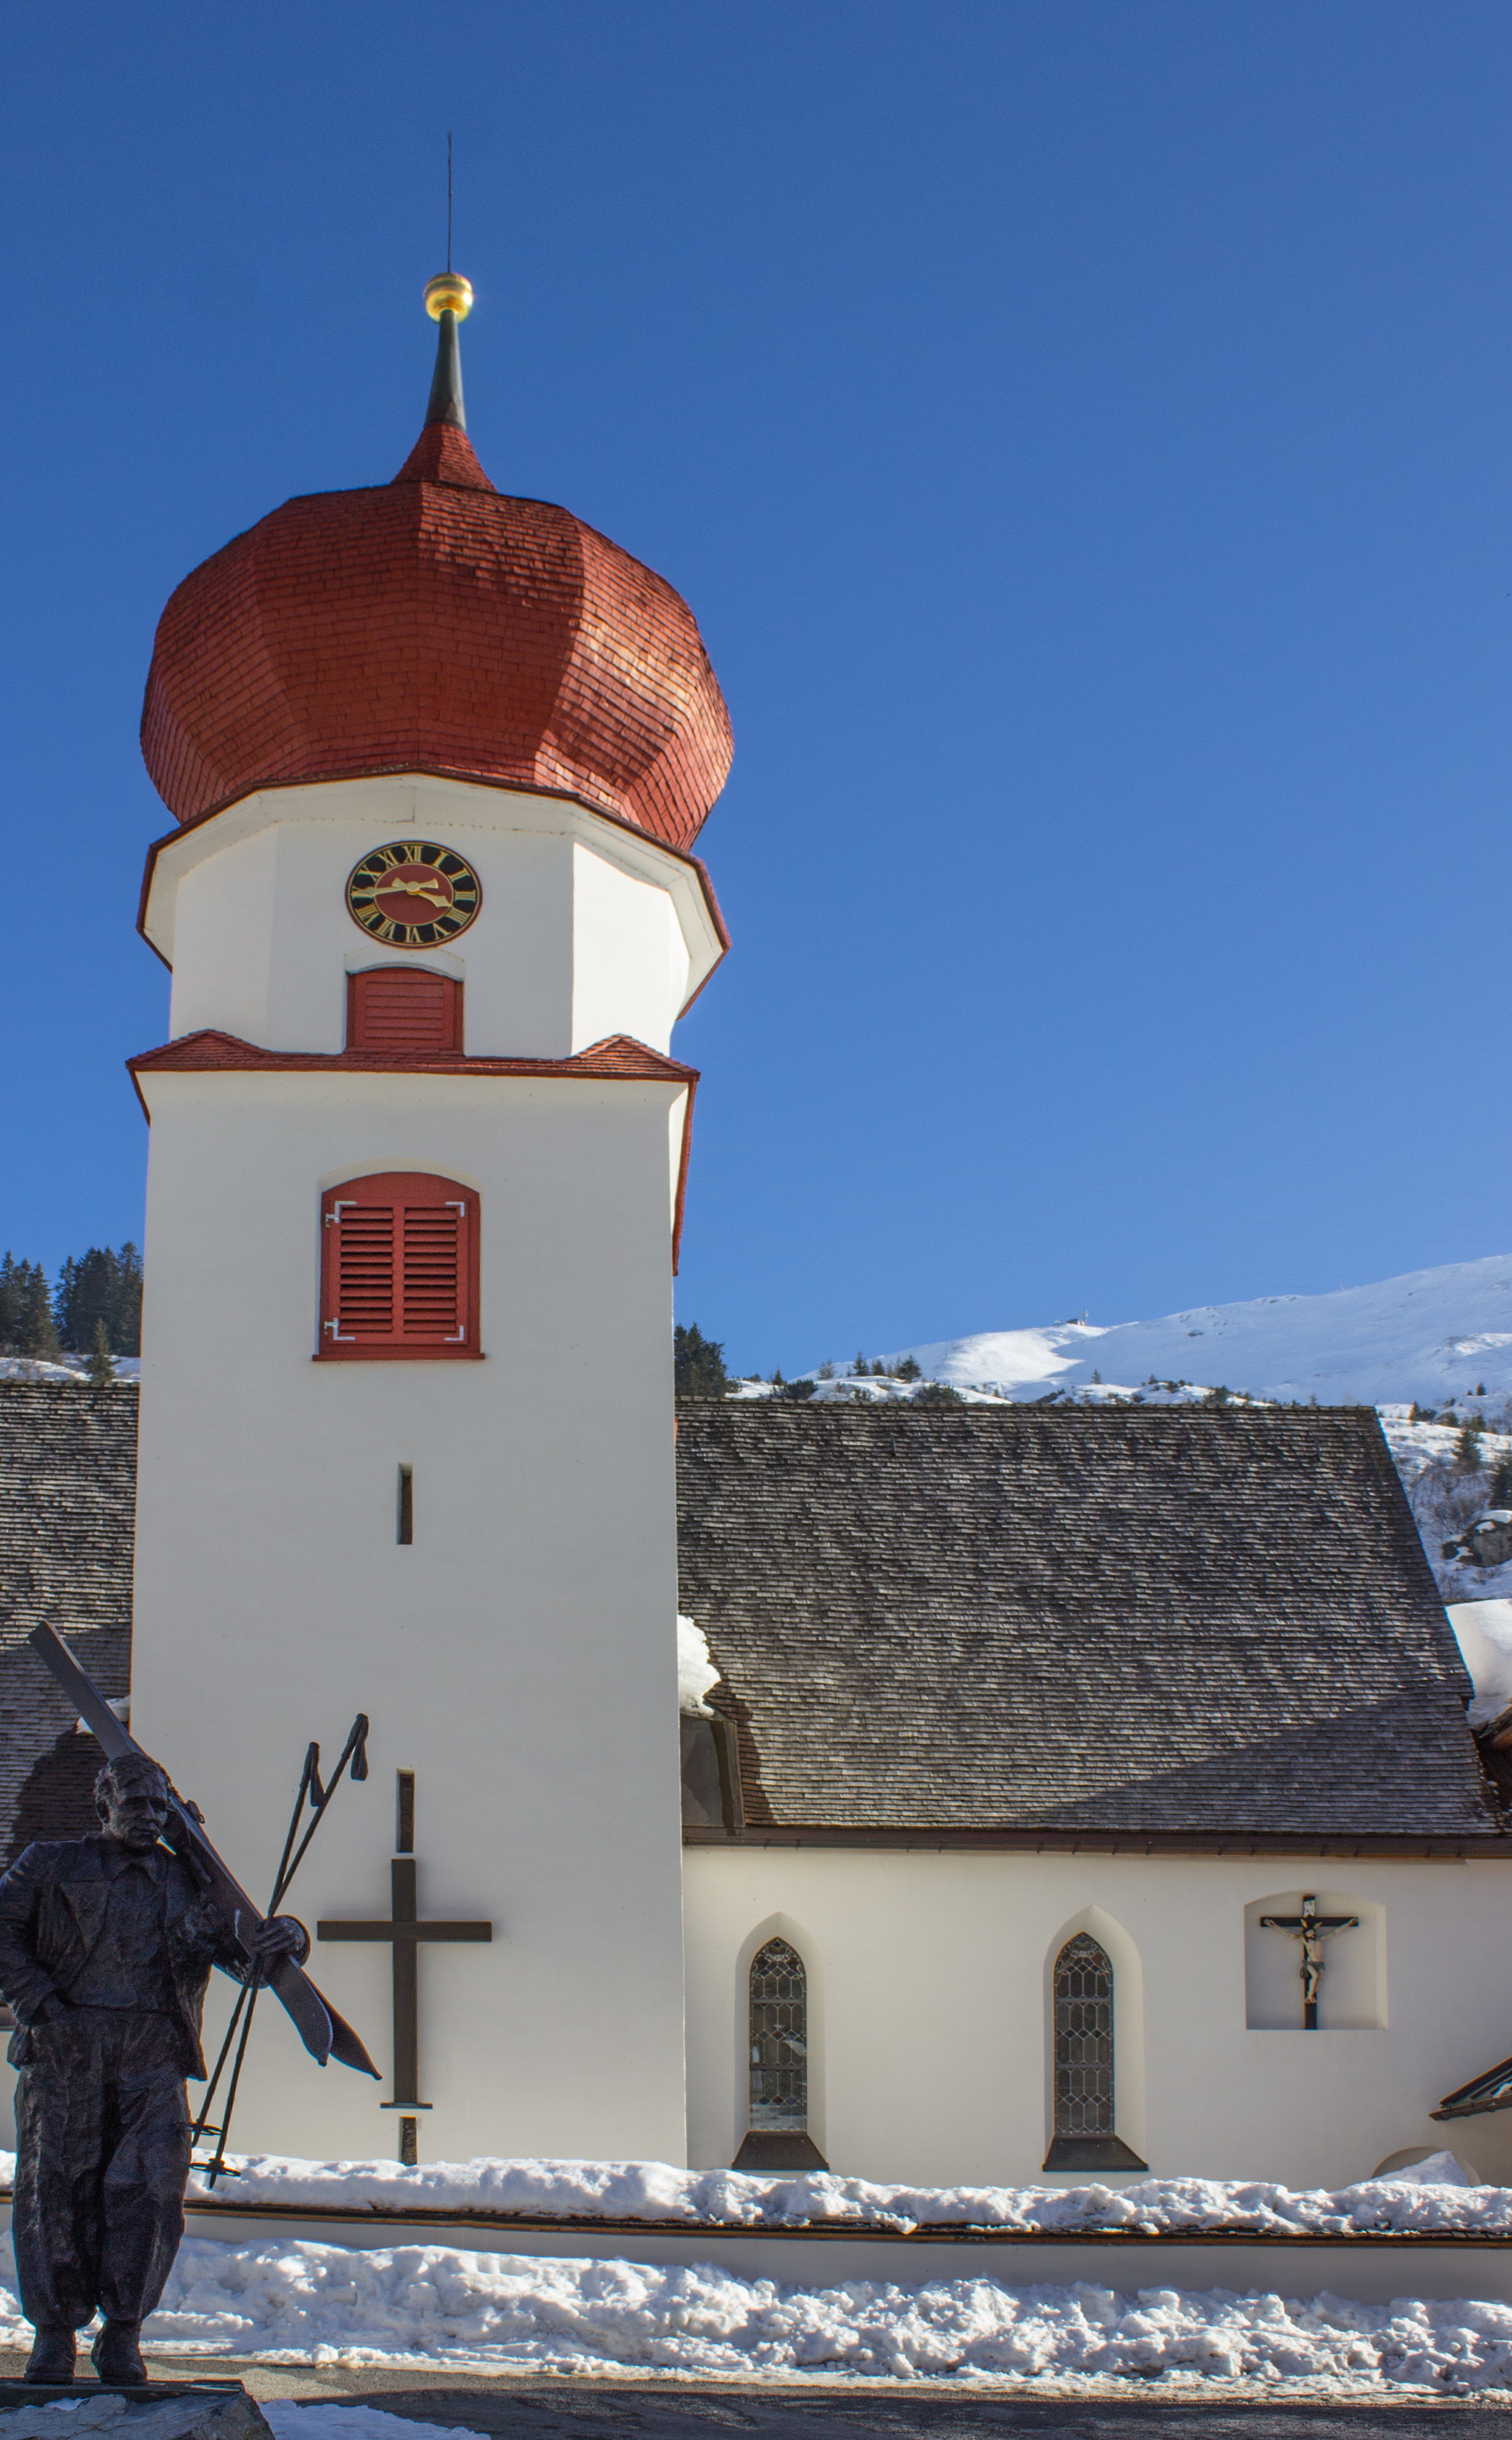
lighthouse, building, tower, church, chapel, place of worship, bell tower, steeple, village church, stuben arlberg, hannes schneider